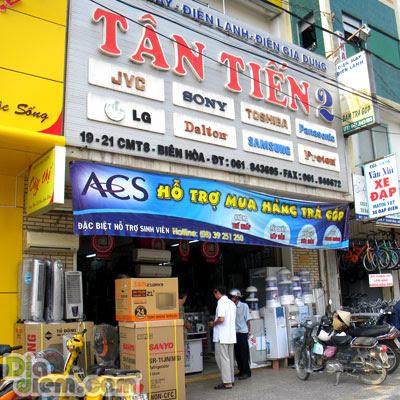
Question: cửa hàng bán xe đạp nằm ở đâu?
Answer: ở sát bên cửa hàng tân tiến 2